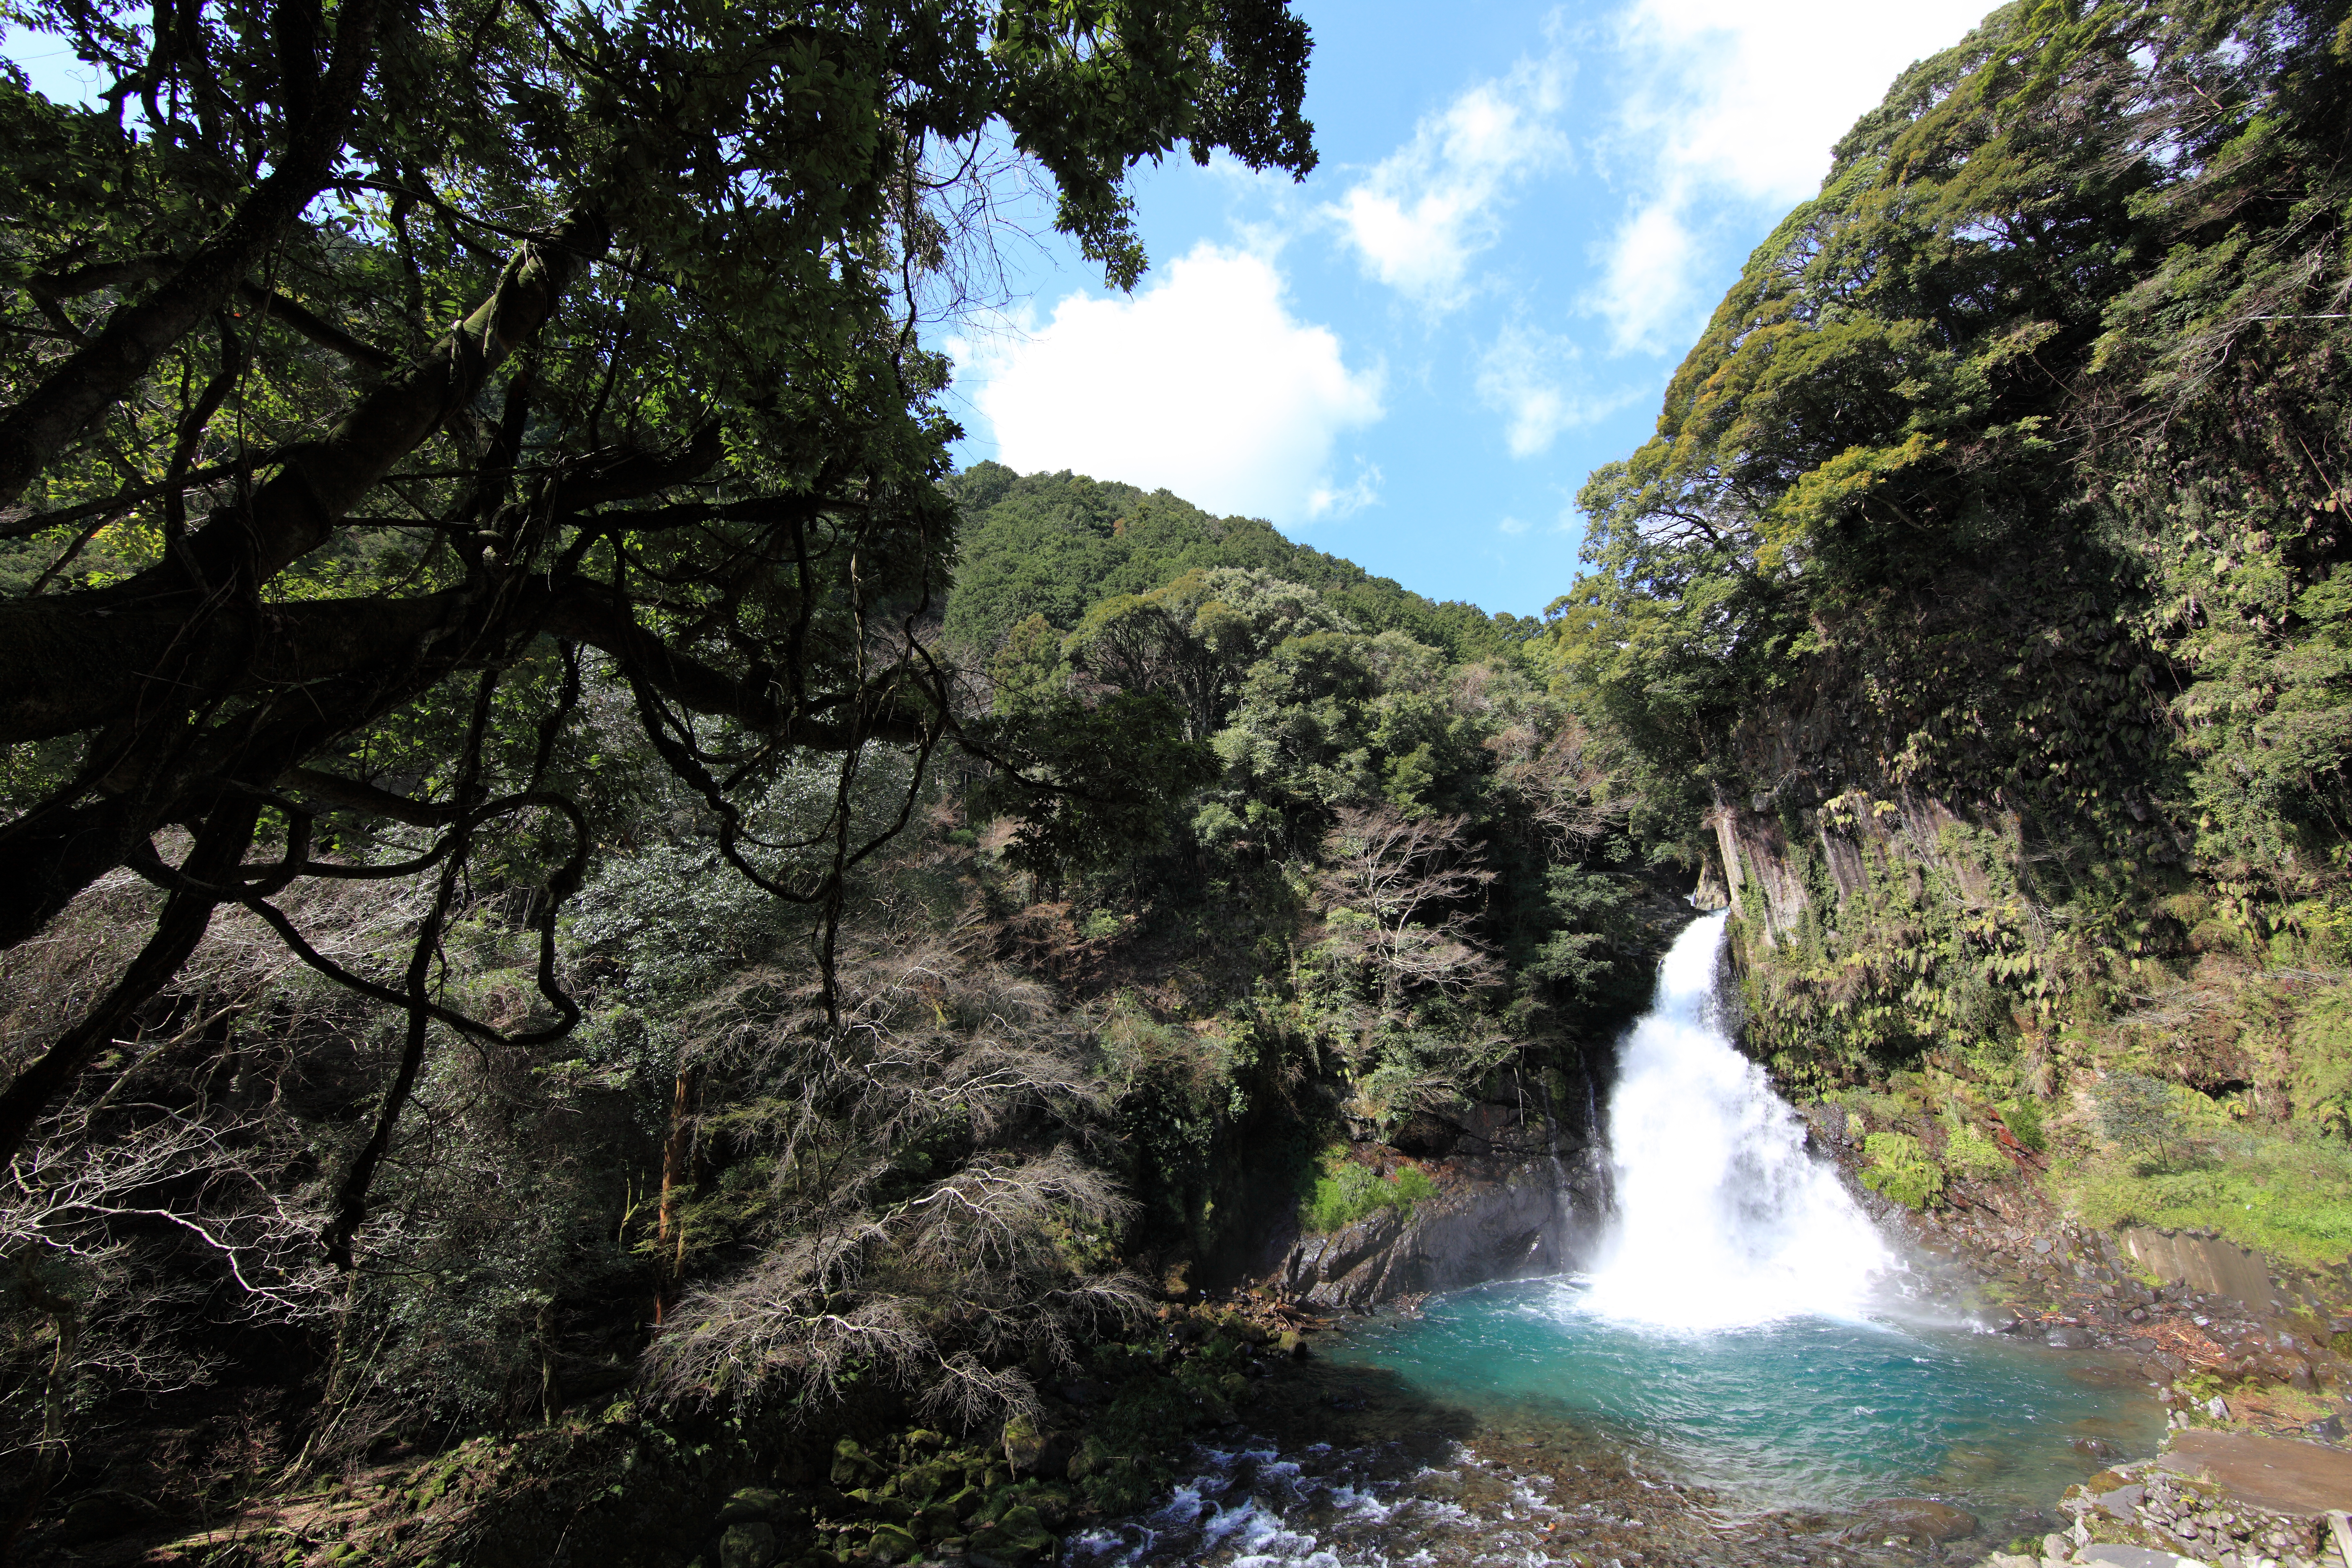
forest, waterfall, wilderness, stream, high, jungle, national park, body of water, rainforest, ravine, 5d, hires, markii, water feature, hi, res, resolution, kawazu, kawadu